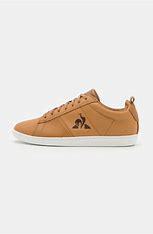
Brand: Le
Model: Coq Sportif 100